Magnus Gullerud

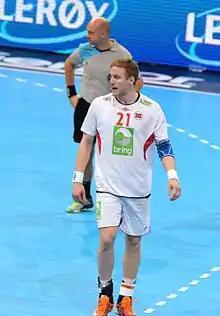
Gullerud in 2016

Magnus Gullerud (born 13 November 1991) is a Norwegian handball player for Kolstad Håndball and the Norwegian national team.